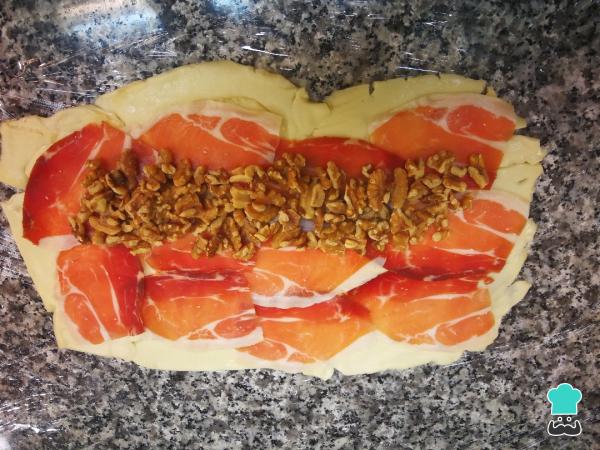
Añadirle encima una cama de nueces.